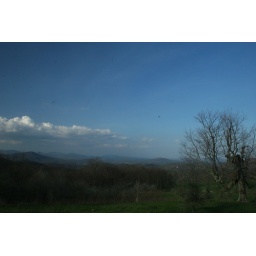
blue ridge parkway - near blowing rock nc - april 2009